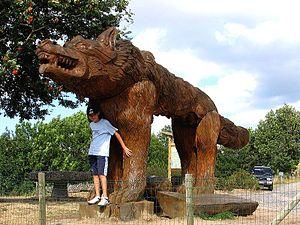
Saugues est une commune française située dans le département de la Haute-Loire, en région Auvergne-Rhône-Alpes.
Cet article recense les œuvres d'art dans l'espace public de la Haute-Loire, en France.